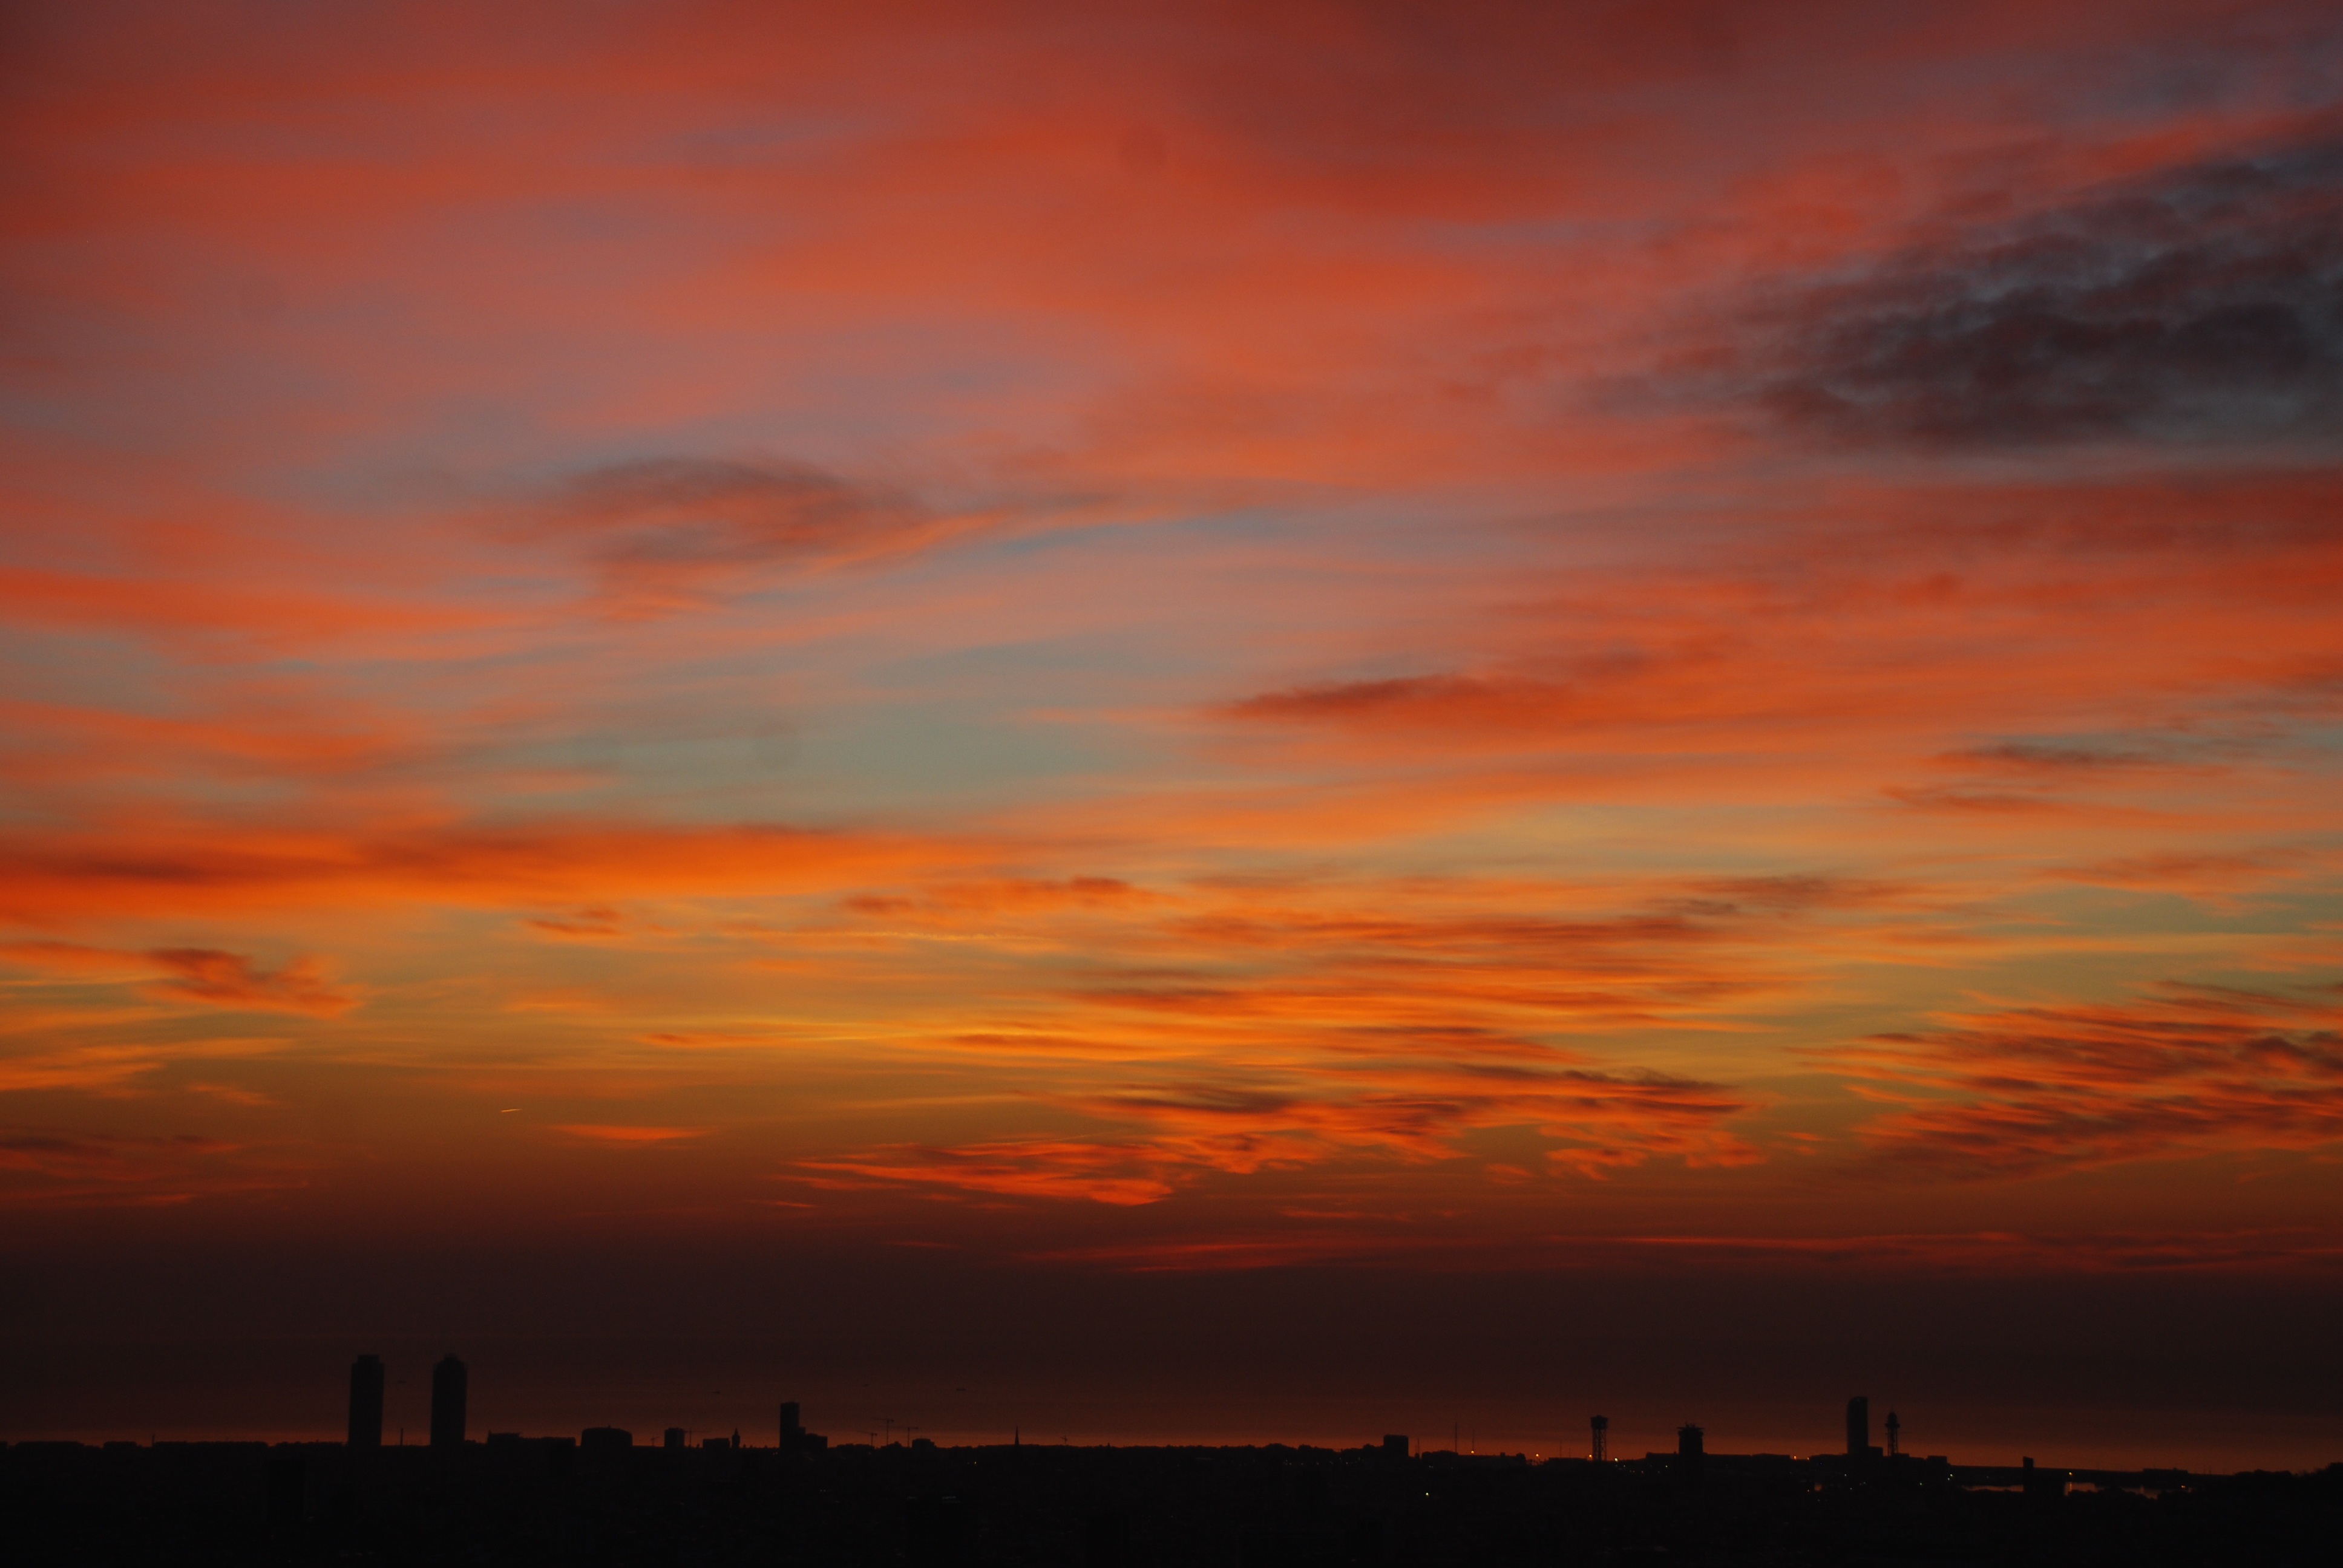
sea, horizon, cloud, sky, sunrise, sunset, morning, dawn, atmosphere, dusk, evening, barcelona, afterglow, red sky at morning